Pnictogen-substituted tetrahedranes

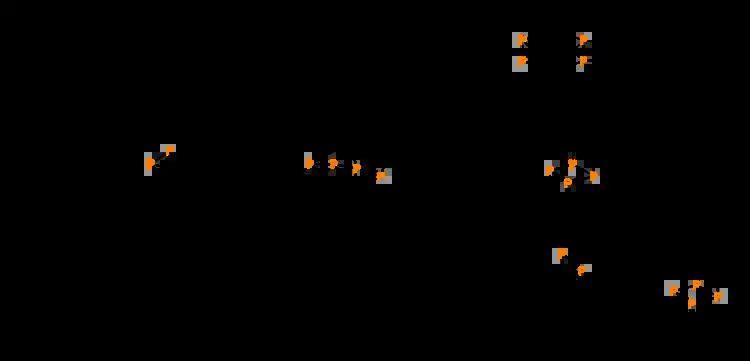
Di-"tert"-butyl-diphosphatetrahedrane reaction with Ni(IMes) and further reactions.

In solution with coordination complexes, BuCP can cause ligand substitution. Most of these reactions cause cage-opening. The reaction of BuCP with [K([18]crown-6)][Fe(anthracene)] in toluene and THF causes the expulsion of one anthracene and the cage opening of BuCP to form the replacement 1,2-diphosphacyclobutadiene ligand. This cage opening is due to P-C bond cleavage. Mono-ligand substitution is also observed in the reaction of BuCP with [(BIAN)M(COD)] (Dipp = 2,6-diisopropylphenyl, BIAN = bis(arylimino)acenaphthene, M = Fe, Co). The cobalt product, upon reaction with CyPCl (Cy = cyclohexyl), forms a 1,2,3-triphospholium ligand. BuCP can also displace the toluene in Ni(toluene)(IPr). Toluene is replaced by the aforementioned ladderane analogue in a η-fashion.